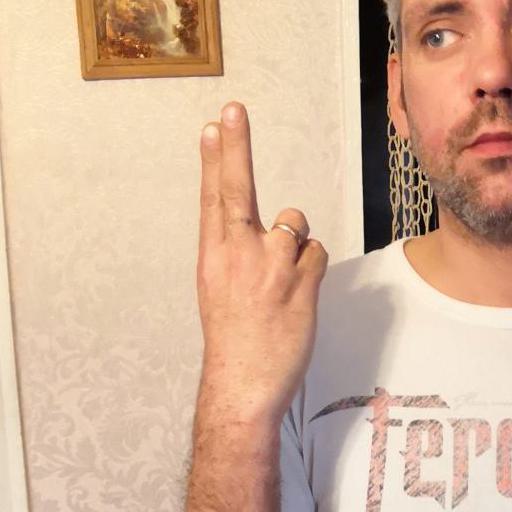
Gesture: two_up_inverted